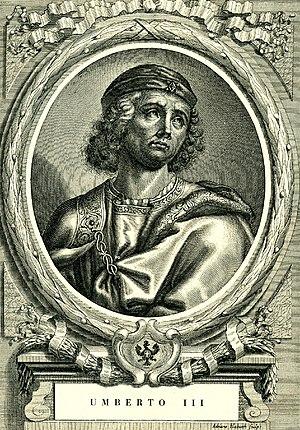
Les titres de comte, puis de duc de Savoie sont des titres de noblesse rattachés au territoire de la Savoie propre, inféodé au royaume de Bourgogne, puis d'un territoire plus vaste, au sein du Saint-Empire. Le titre de comte de Savoie est associé à la dynastie des Humbertiens, comtes en Maurienne, à l'origine de la Maison de Savoie. Il n'est utilisé qu'à partir du XIIᵉ siècle. Le titre de duc est créé au début du XVᵉ siècle, regroupant tous les territoires des États de Savoie, avant de devenir un terme principalement administratif désignant la Savoie actuelle, à la suite de l’acquisition du titre de roi de Sardaigne par les ducs de Savoie.